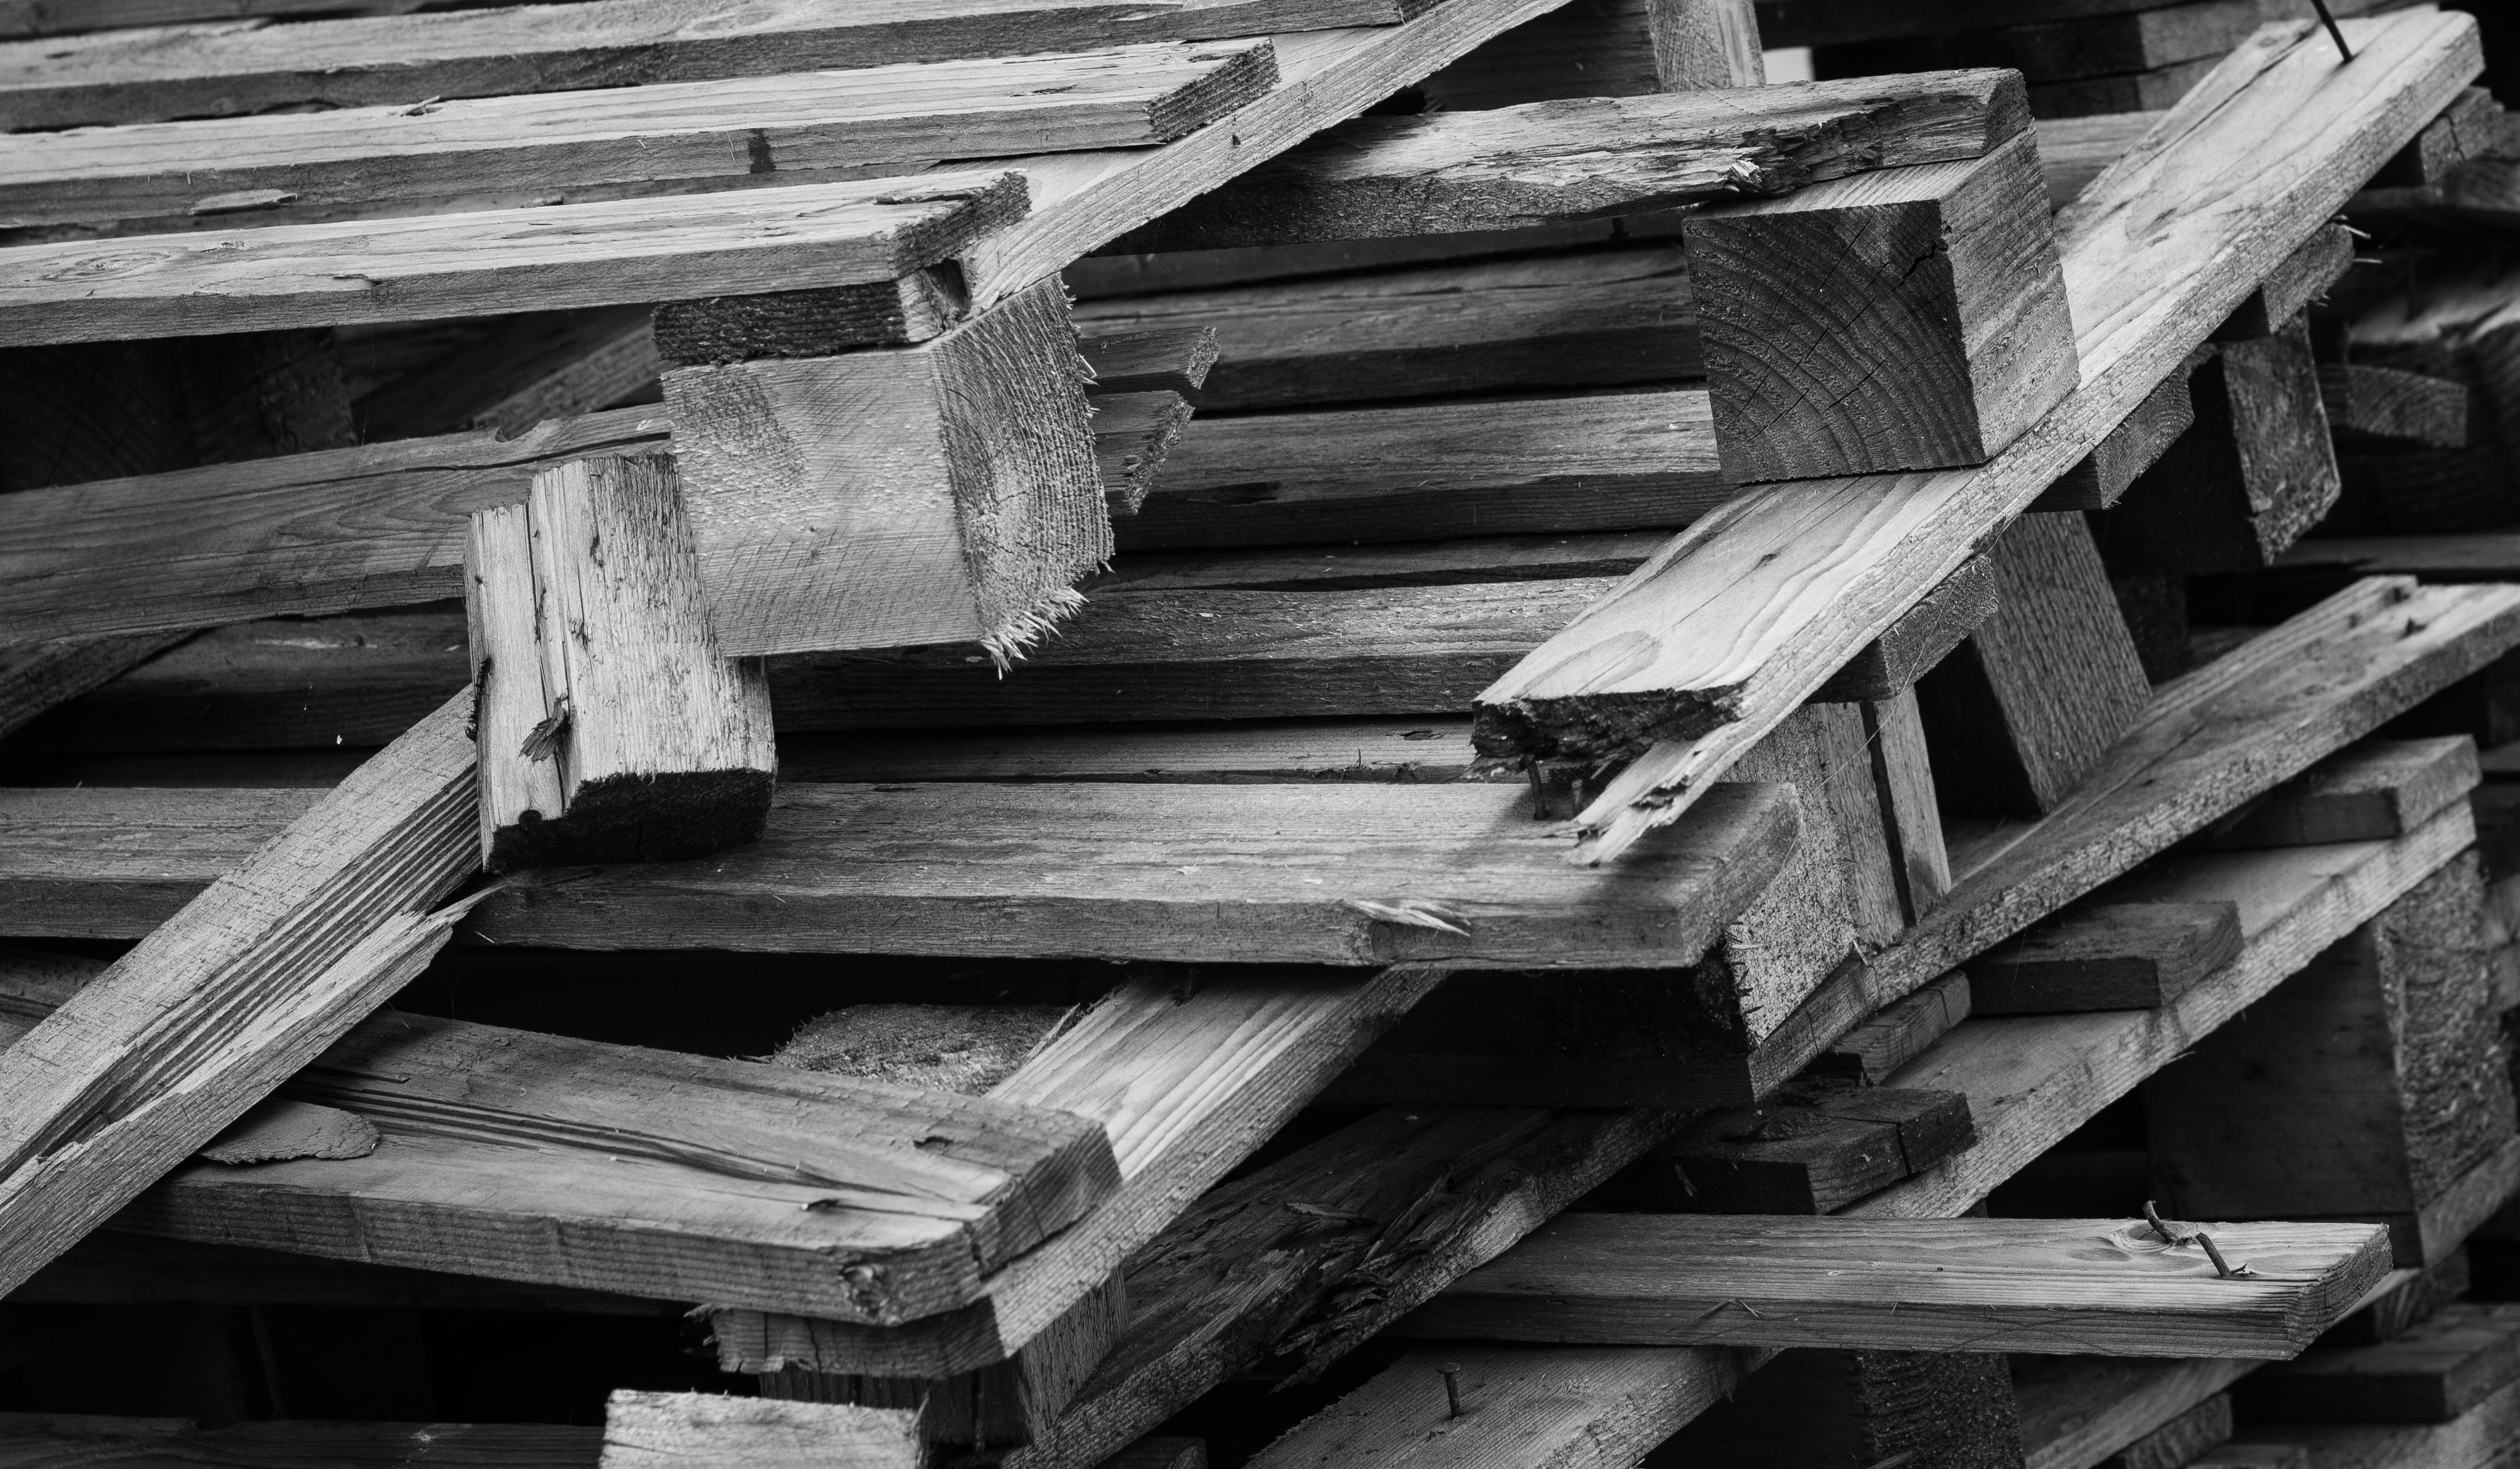
work, black and white, structure, wood, technology, white, street, house, building, city, beam, transport, line, produce, macro, industry, freight, black, monochrome, close, lumber, material, storage, close up, palette, wooden, pallets, build, detail, production, innovation, logistics, investors, goods, the idea of, monochrome photography, goods transport